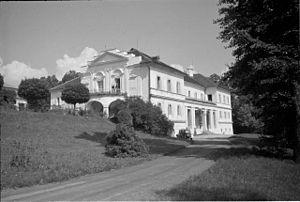
Palais de Nemyšl
Le Palais de Nemyšl est un palais qui se trouve dans le village de Nemyšl, dans la région de Bohême-du-Sud en Tchéquie.